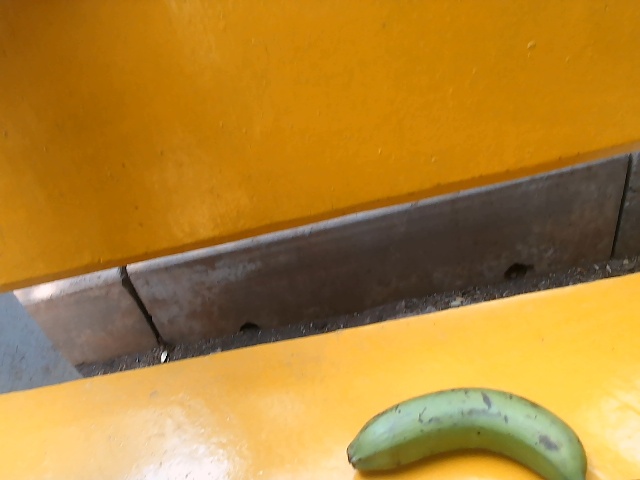
Label: Raw_Banana